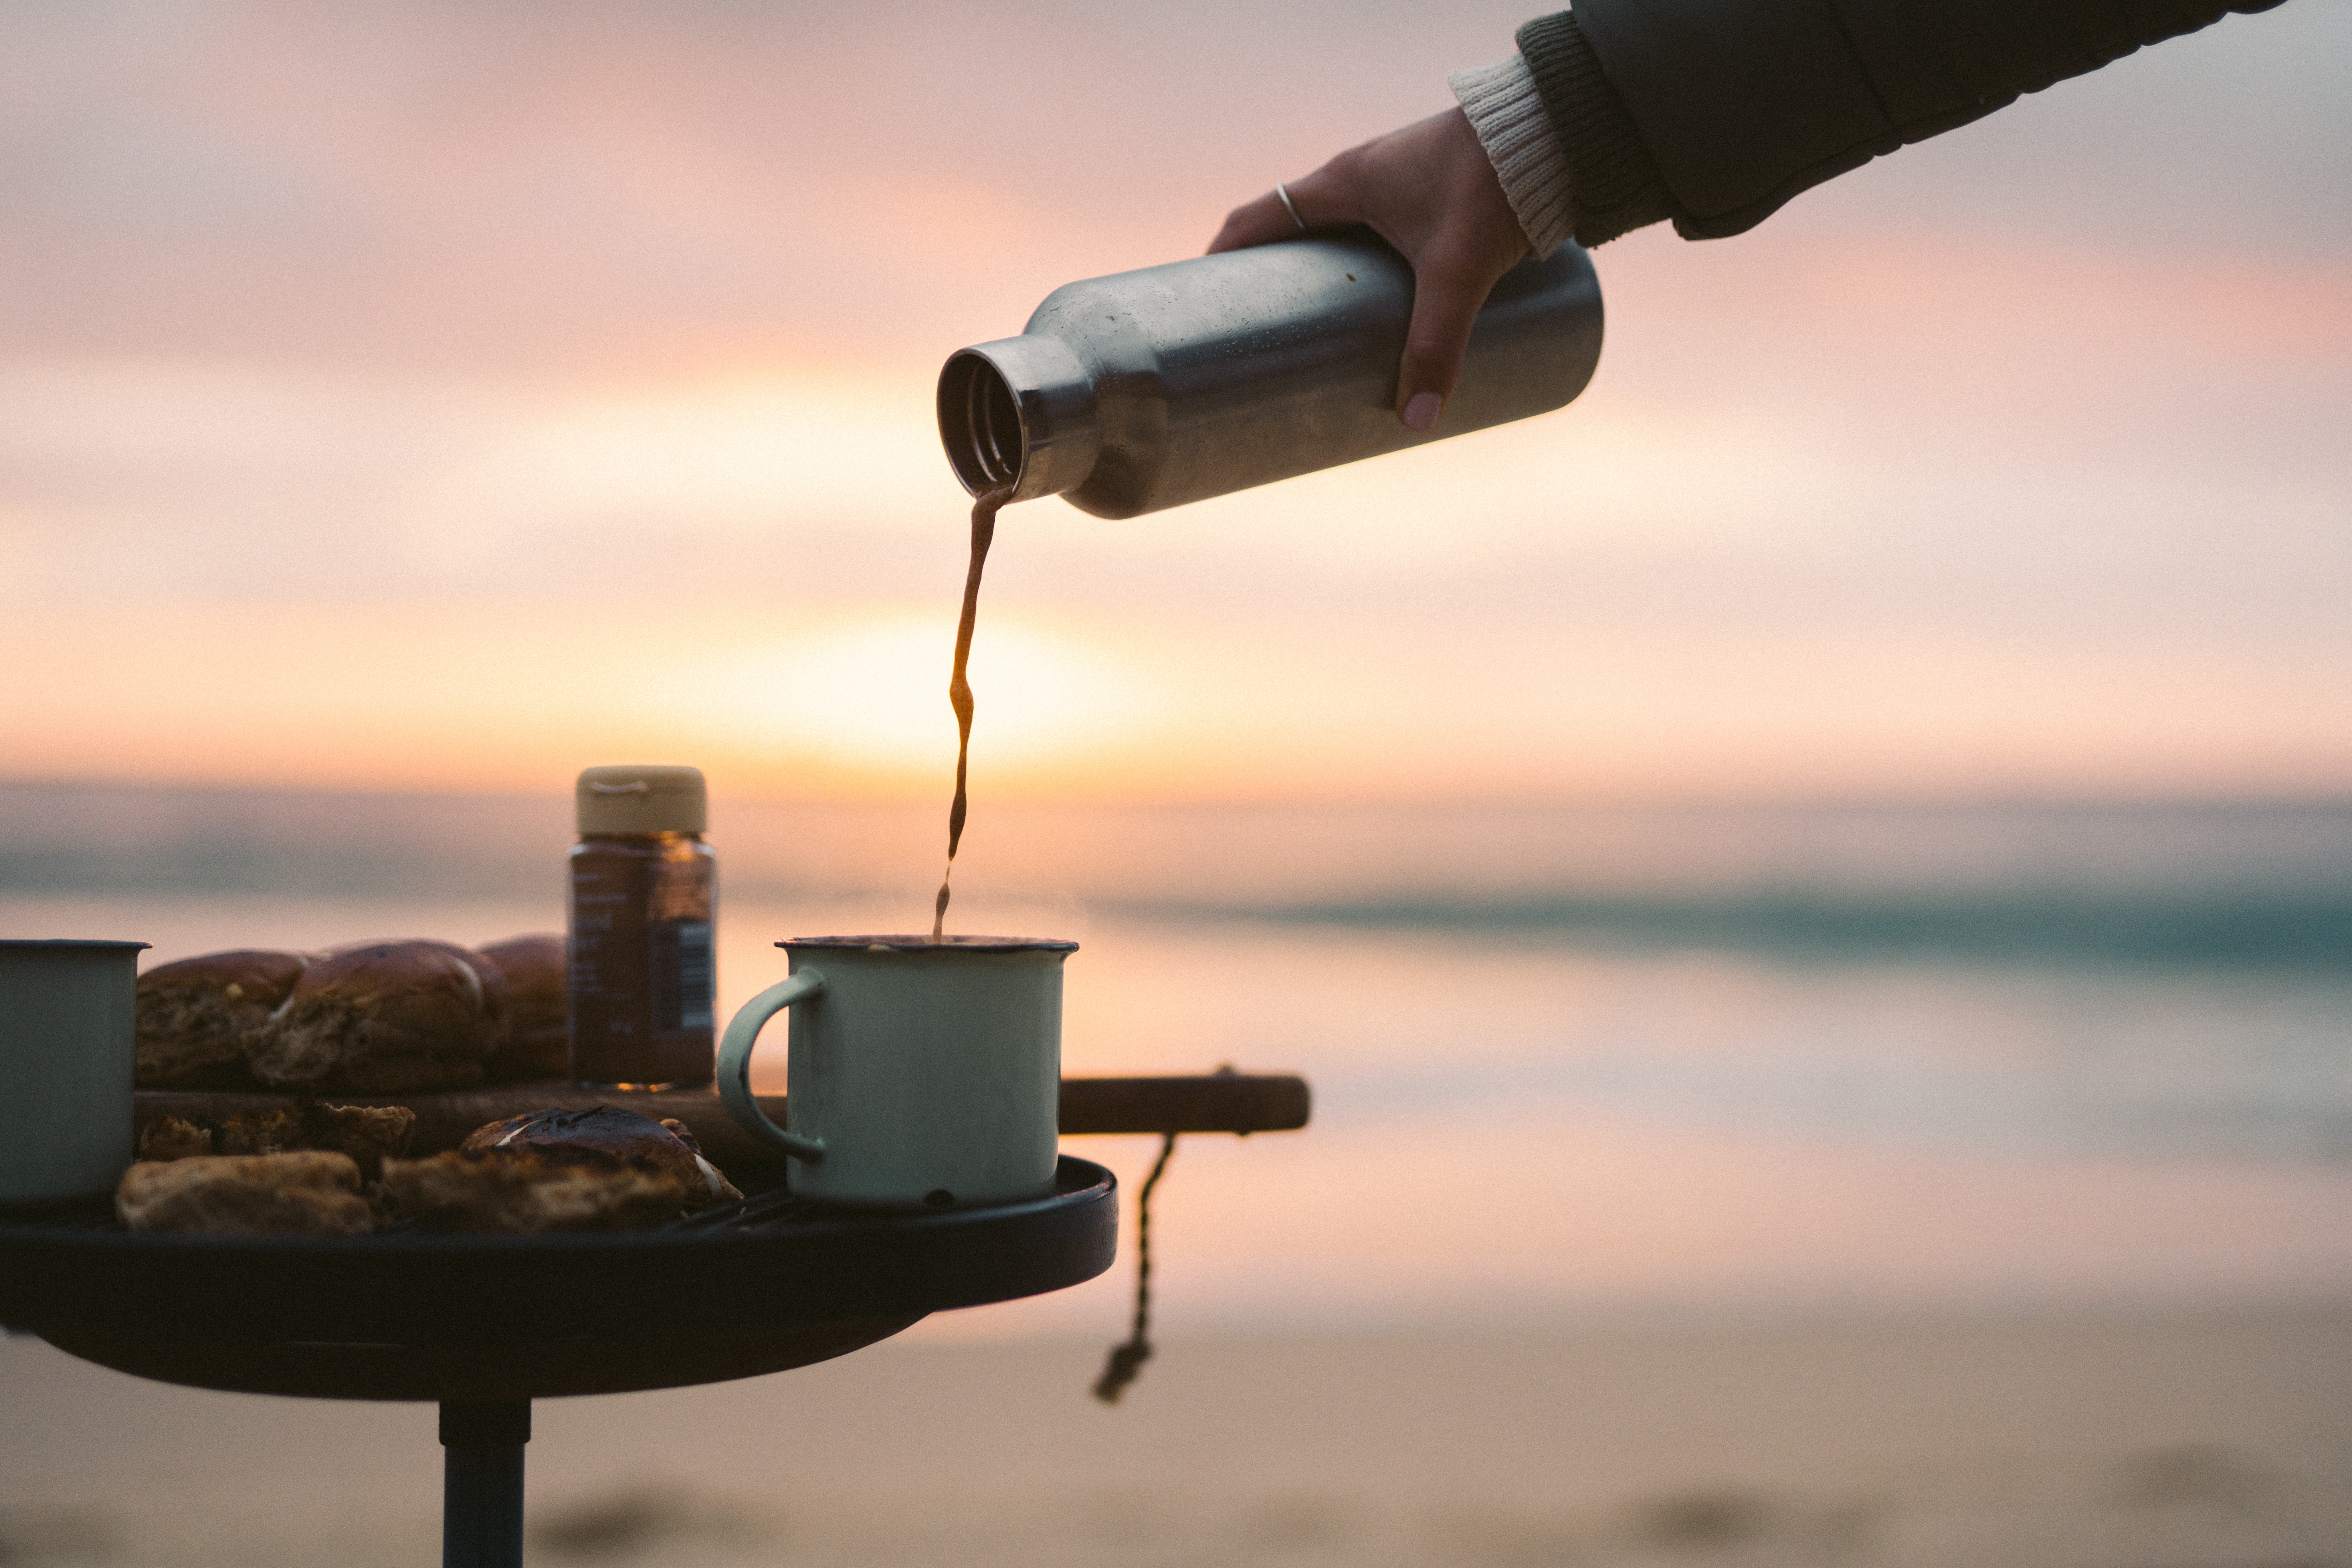
natural, water, cloud, sky, liquid, wood, fluid, sunset, morning, afterglow, gas, dusk, lake, horizon, calm, heat, sunrise, watercraft, landscape, street light, evening, beach, cumulus, reflection, wine bottle, audio equipment, still life photography, ocean, dawn, optical instrument, sound, tool, glass bottle, drink, rock, coast, sea, eyewear